Monarchy of the Netherlands

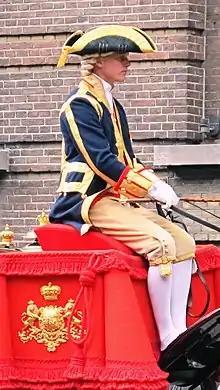
The Dutch Court is still known for their old traditions.

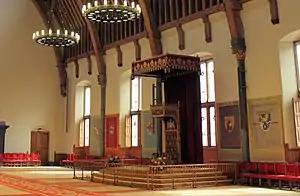
The throne of the Ridderzaal, from which the Dutch monarch delivers the Throne Speech on Prinsjesdag.

The one branch of government over which the monarch has no control is the legislative branch, formed by the States-General of the Netherlands. This parliamentary body consists of two chambers, the "House of Representatives" (also commonly referred to as "Parliament") and the "Senate".